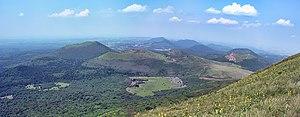
Chaîne des Puys (département du Puy-de-Dôme, Auvergne). Panorama du sommet du Puy de Dôme allant du Puy de Come à gauche jusqu'au Puy de Pariou.
La Grande traversée du Massif central est un itinéraire de randonnée pour vélo tout terrain labellisé par la Fédération française de cyclisme. Il traverse le Massif central, de la Bourgogne à la Méditerranée, sur un parcours de 1380 km.
L'Auvergne est une région culturelle et historique de France située au cœur du Massif central.
Les volcans d'Auvergne sont l'alignement nord-sud de volcans d'origines et d'âges variés qui s'étendent de la chaîne des Puys au nord au plateau de l'Aubrac au sud. Si on considère l'ancienne région Auvergne, il faut aussi y inclure les volcans du Devès, du Meygal et du massif du Mézenc.